Faisal bin Sattam Al Saud

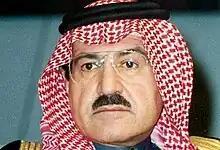
Prince Sattam, Prince Faisal's father

Prince Faisal was born in Ta'if in 1970. He is the fourth child of Sattam bin Abdulaziz. His brother, Abdulaziz bin Sattam, is an advisor at the Royal Court.